Requinto

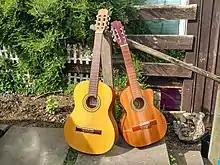
A classical guitar (left) and a requinto guitar (right)

The "requinto" guitar has six nylon strings with a scale length of , which is about 18% smaller than a standard guitar scale.